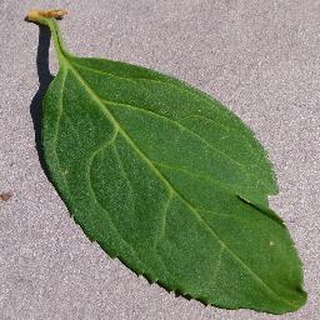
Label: healthy_cherry